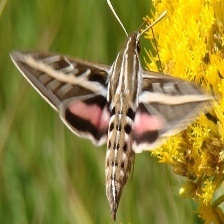
Species: WHITE LINED SPHINX MOTH